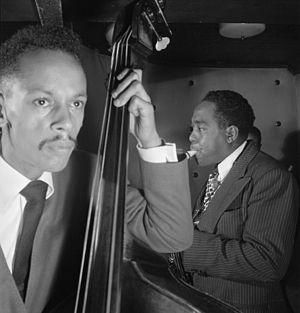
Charles Thomas Potter dit Tommy Potter est un contrebassiste de jazz américain, né le 21 septembre 1918 à Philadelphie, en Pennsylvanie, et mort le 1ᵉʳ mars 1988.